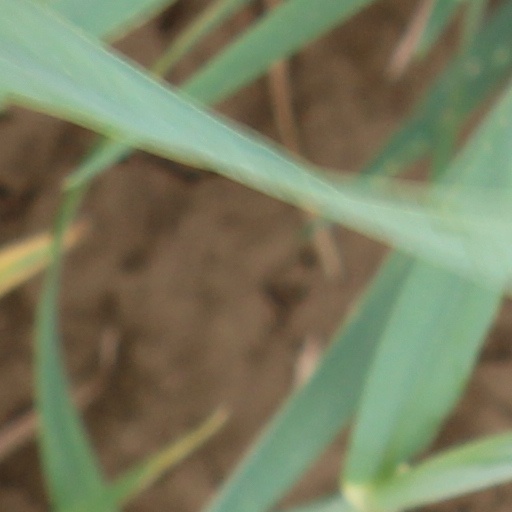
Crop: wheat